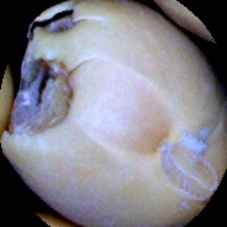
Label: Broken